North Shore Scenic Railroad

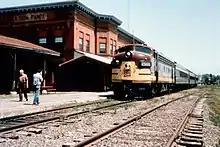
A train laying over at Two Harbors station before returning to Duluth, 1991

The scenic railroad began operating in 1990, by Donald Shank, former General Manager and Vice President of the Duluth, Mesabi & Iron Range Railway, began the North Shore Scenic Railroad. He operated the railroad for one season, using both county and private funding. In 1991, the Goldfines, a local family, took over operation of the railroad. They operated as a for-profit entity, using equipment they had purchased. The Goldfines operated the railroad for five seasons. By 1996, the Lake Superior Railroad Museum assumed operation of the North Shore Scenic Railroad. Operating with a strong corps of volunteers and a fleet of historic museum equipment, the North Shore Scenic Railroad has grown into an educational and historically significant operation.